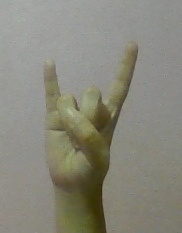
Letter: la